Way of the Samurai

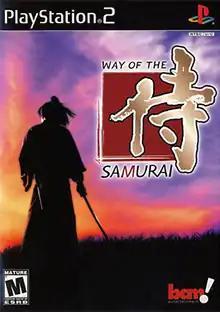
North American cover art

Way of the Samurai, known in Japan as , is a PlayStation 2 action-adventure game developed by Acquire and released in 2002.